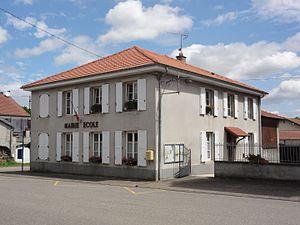
Bezange-la-Grande (M-et-M) mairie - école
Bezange-la-Grande est une commune française située dans le département de Meurthe-et-Moselle en région Grand Est.